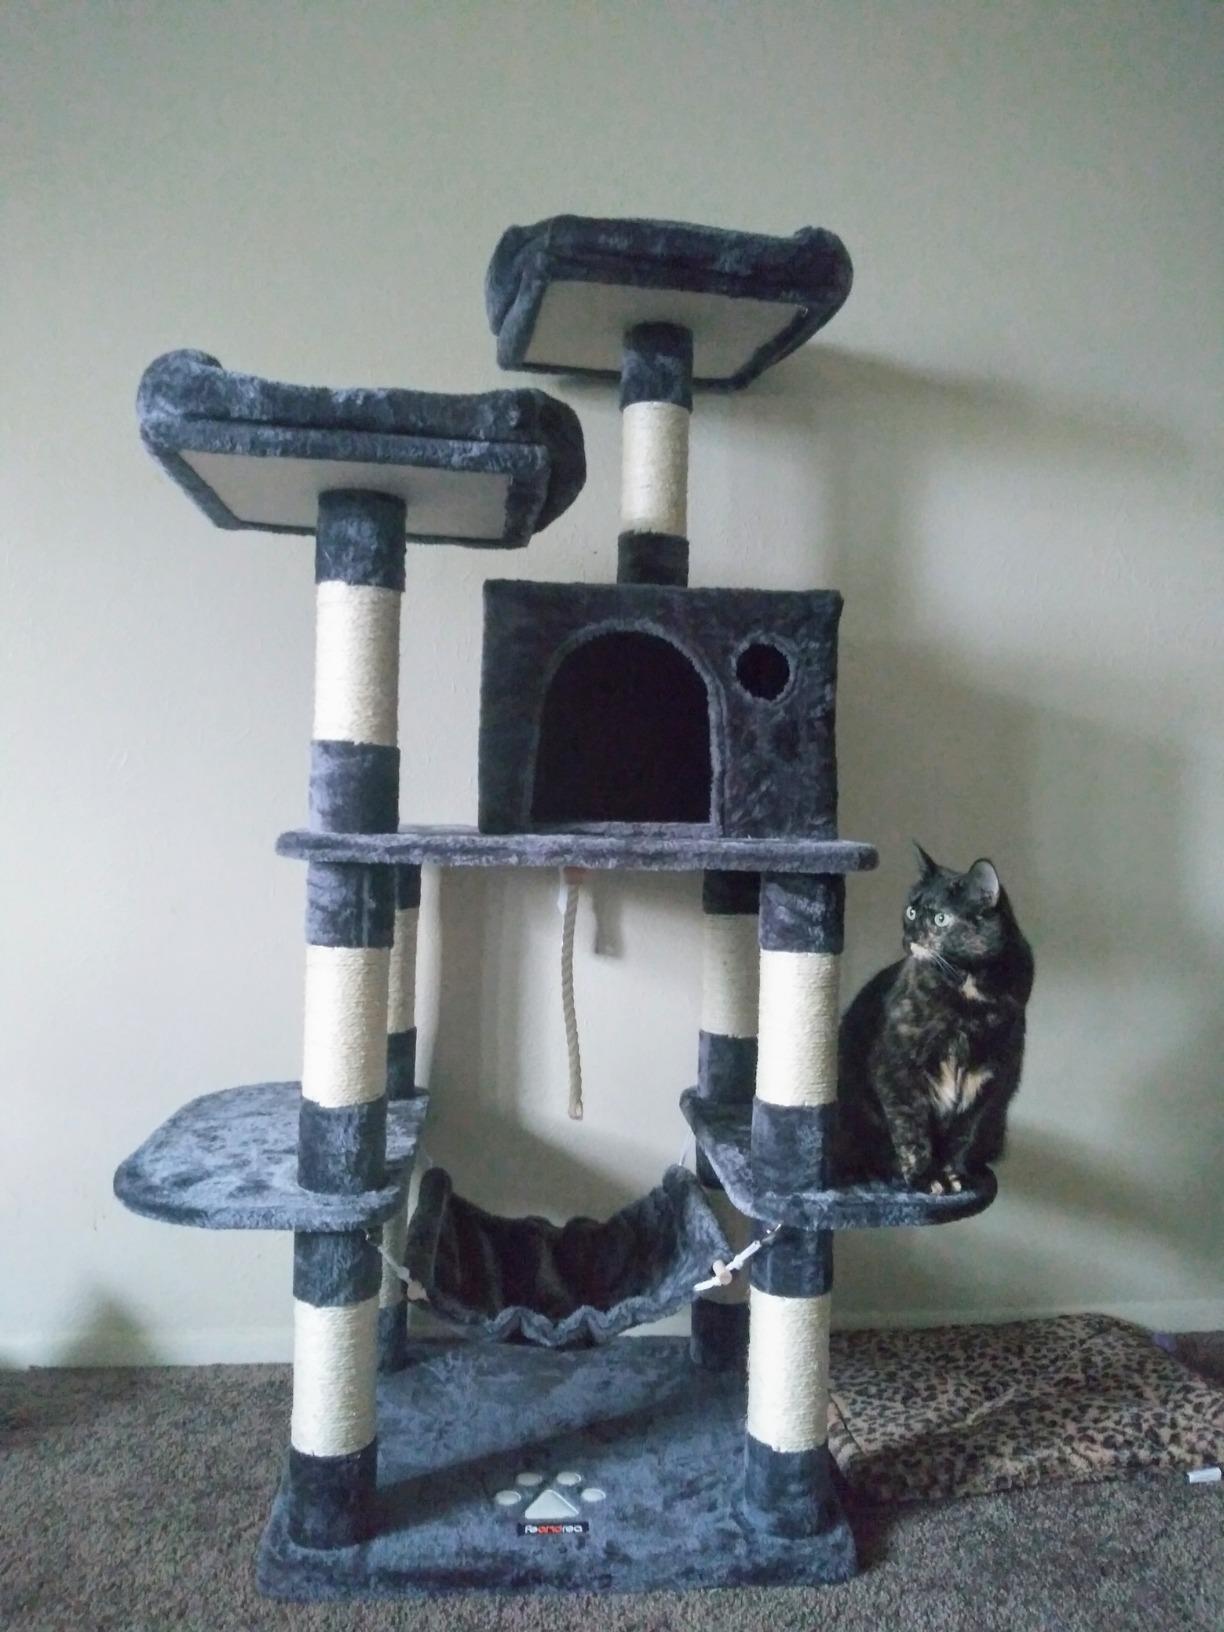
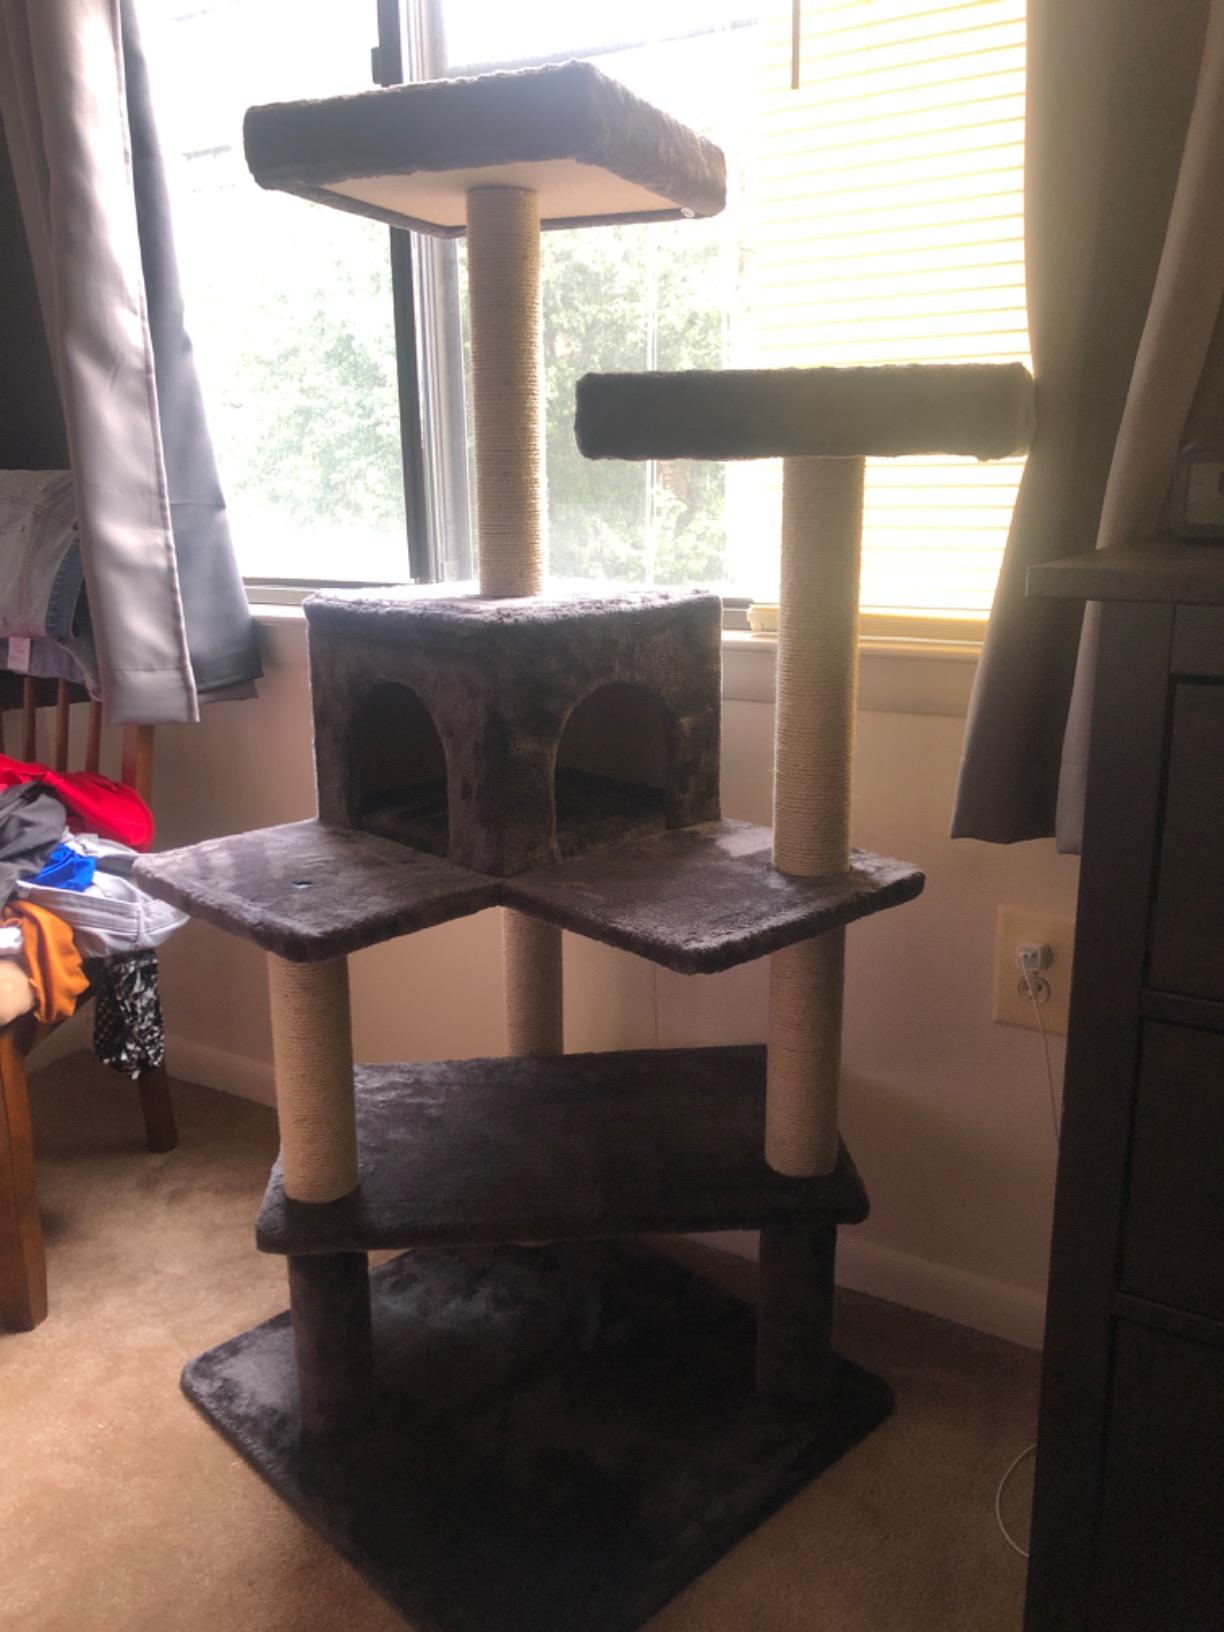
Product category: items_cat tree
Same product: no